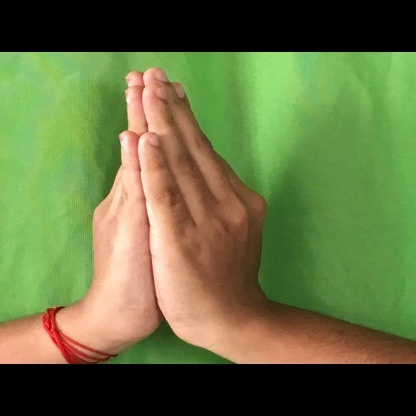
Mudra: Anjali